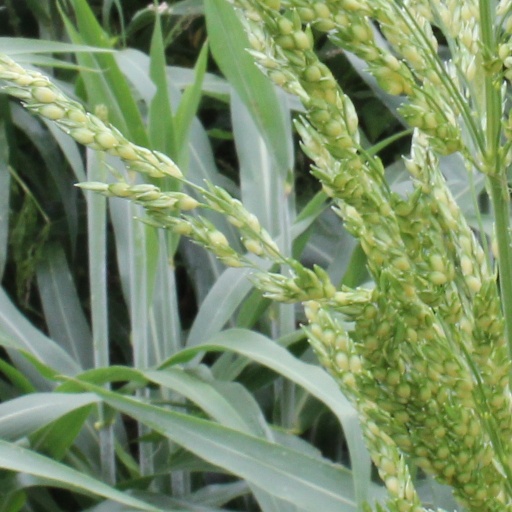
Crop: sorghum